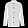
Label: Coat